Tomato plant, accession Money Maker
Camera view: tilt-top (135 deg); turntable rotation: 300 degrees
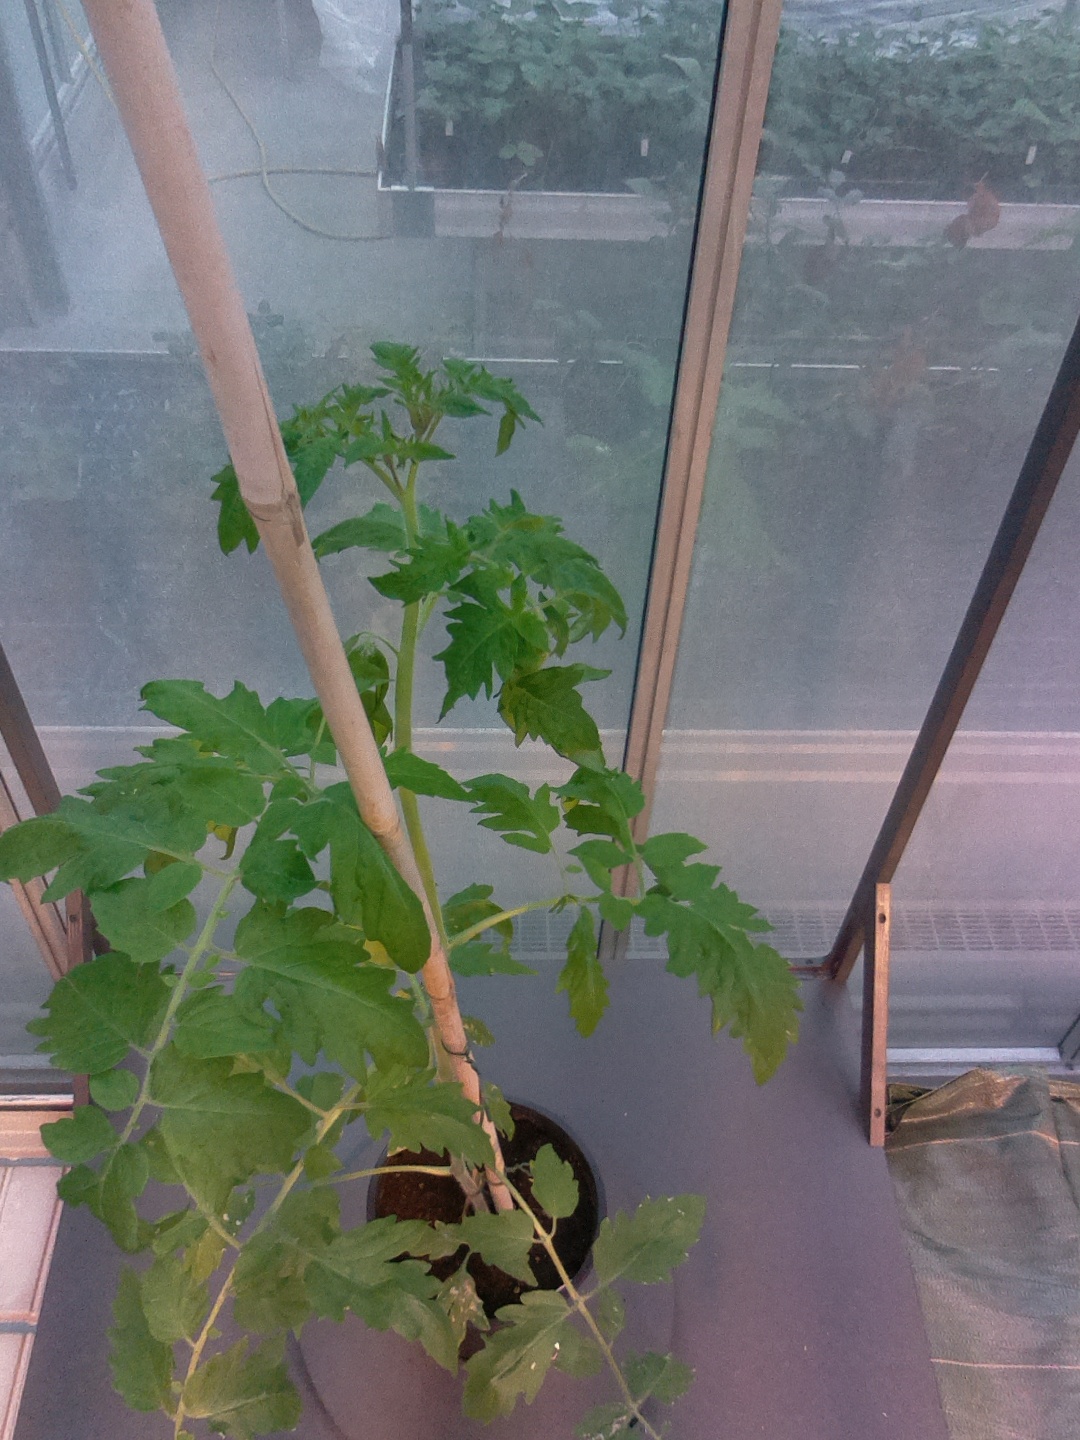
BBCH growth stage 60: First flowers open